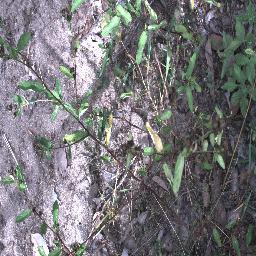
Label: negative